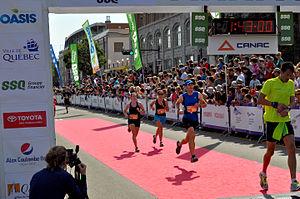
Arrivée du Marathon des Deux-Rives, en 2013
Le Marathon de Québec est un marathon annuel ayant lieu à Québec. Commandité sous le nom de Marathon « SSQ Groupe financier », il est la principale épreuve du circuit régional Je cours Québec, lequel inclut le semi-marathon de Lévis. Attirant environ quinze mille coureurs, l'événement existe depuis 1998. Le temps limite de l’événement du marathon est de 6 heures.